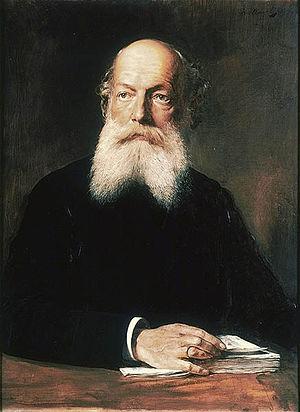
Friedrich August Kekulé, né le 7 septembre 1829 à Darmstadt et mort le 13 juillet 1896 à Bonn, est un chimiste organicien allemand célèbre pour la découverte de la tétravalence du carbone et la formule développée du benzène.
La famille Kekulé von Stradonitz est une famille allemande originaire de Bohême, en actuelle République tchèque.